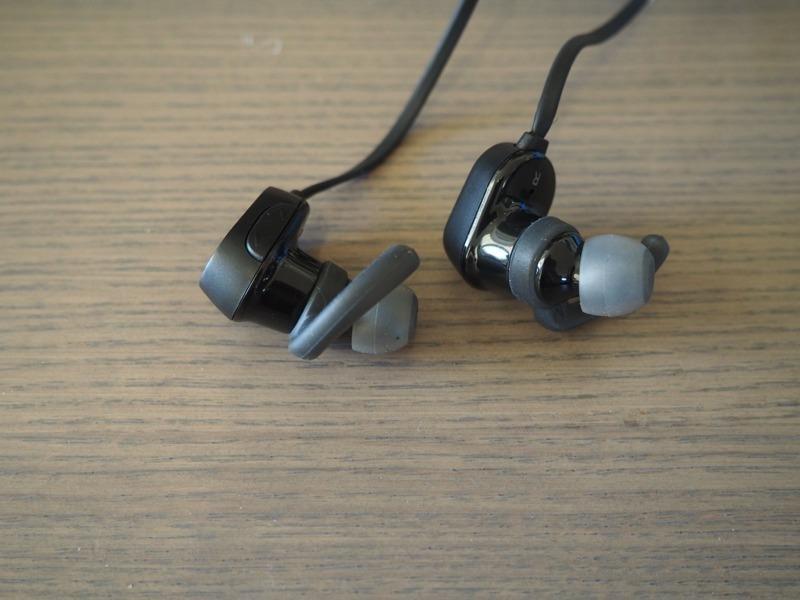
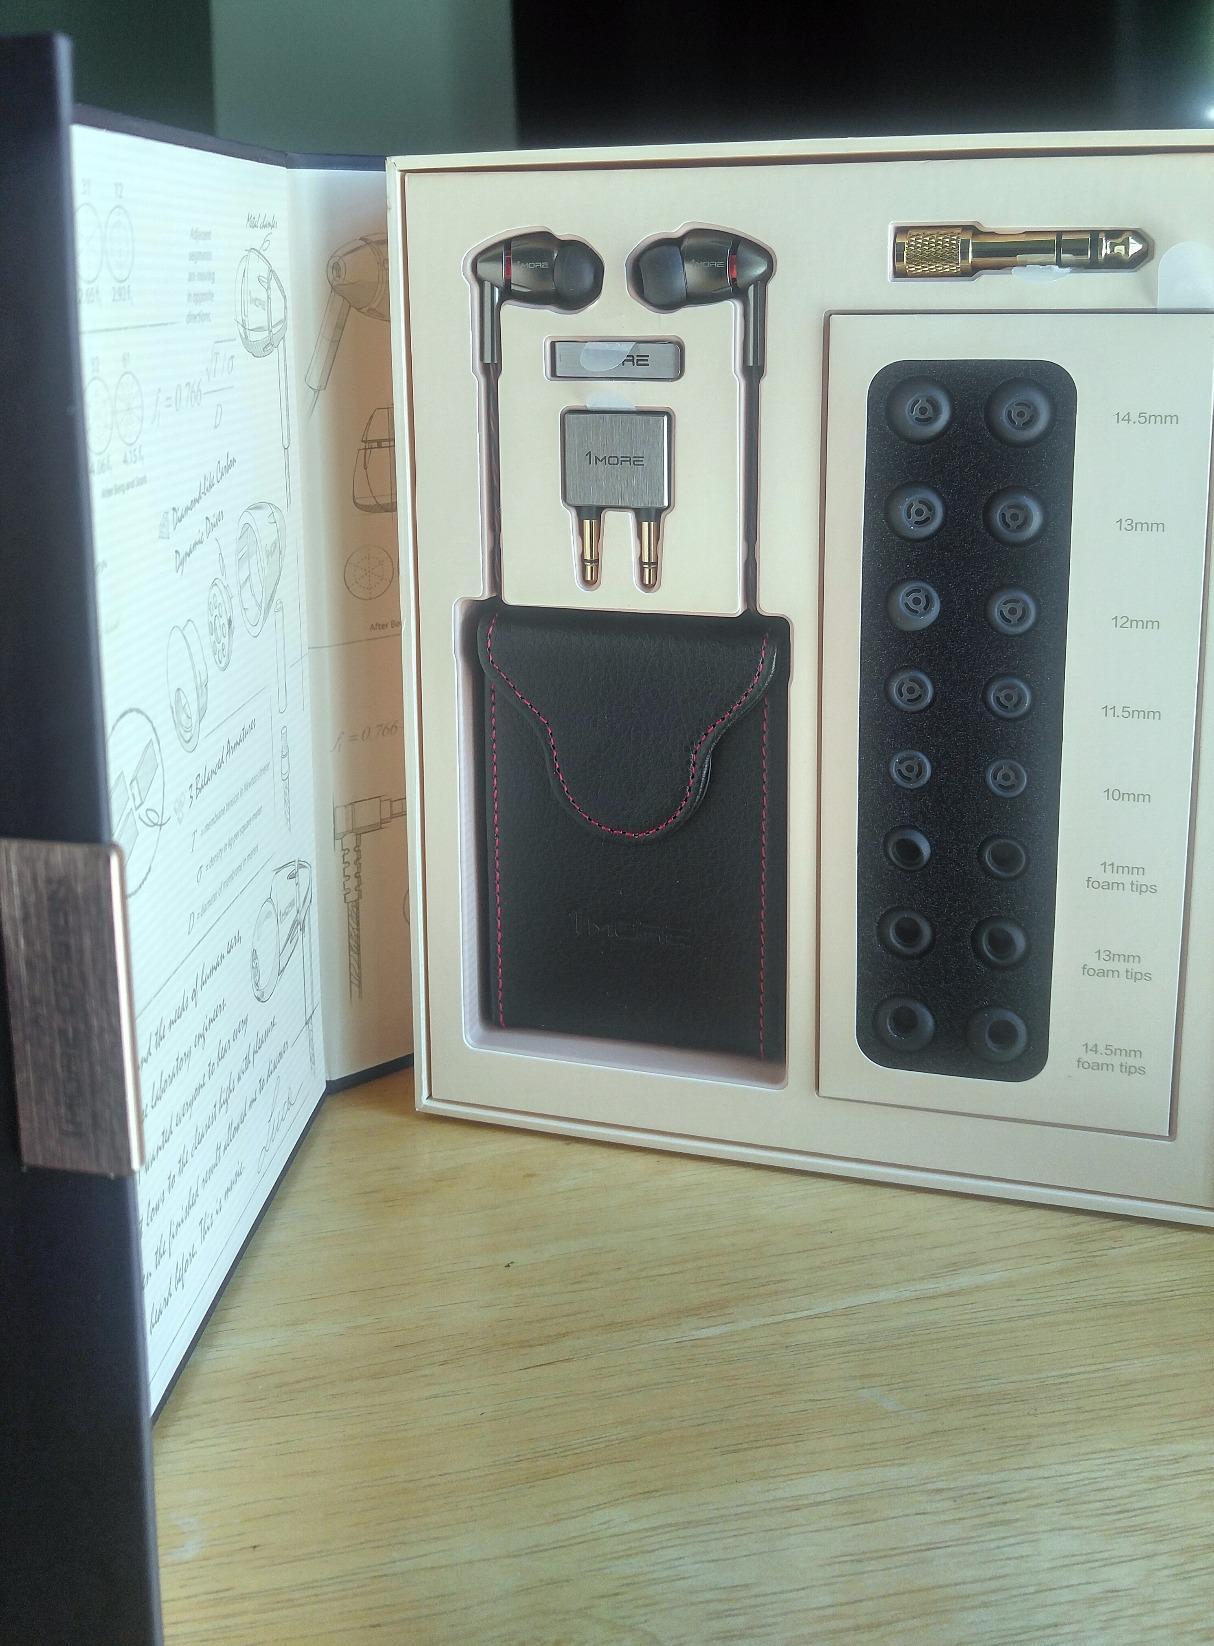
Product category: headphones
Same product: no